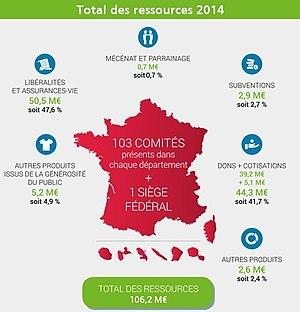
Différents financements de la Ligue contre le cancer
La Ligue nationale contre le cancer est une association française créée le 14 mars 1918 par Justin Godart et reconnue d'utilité publique depuis le 22 novembre 1920. Organisation non gouvernementale, la Ligue a pour missions la prévention et la promotion des dépistages des cancers, l'accompagnement des personnes malades et de leurs proches et le soutien financier de la recherche publique dans tous les domaines touchant à la cancérologie. Elle est le premier organisme non-gouvernemental français de financement de la recherche dans ce domaine.